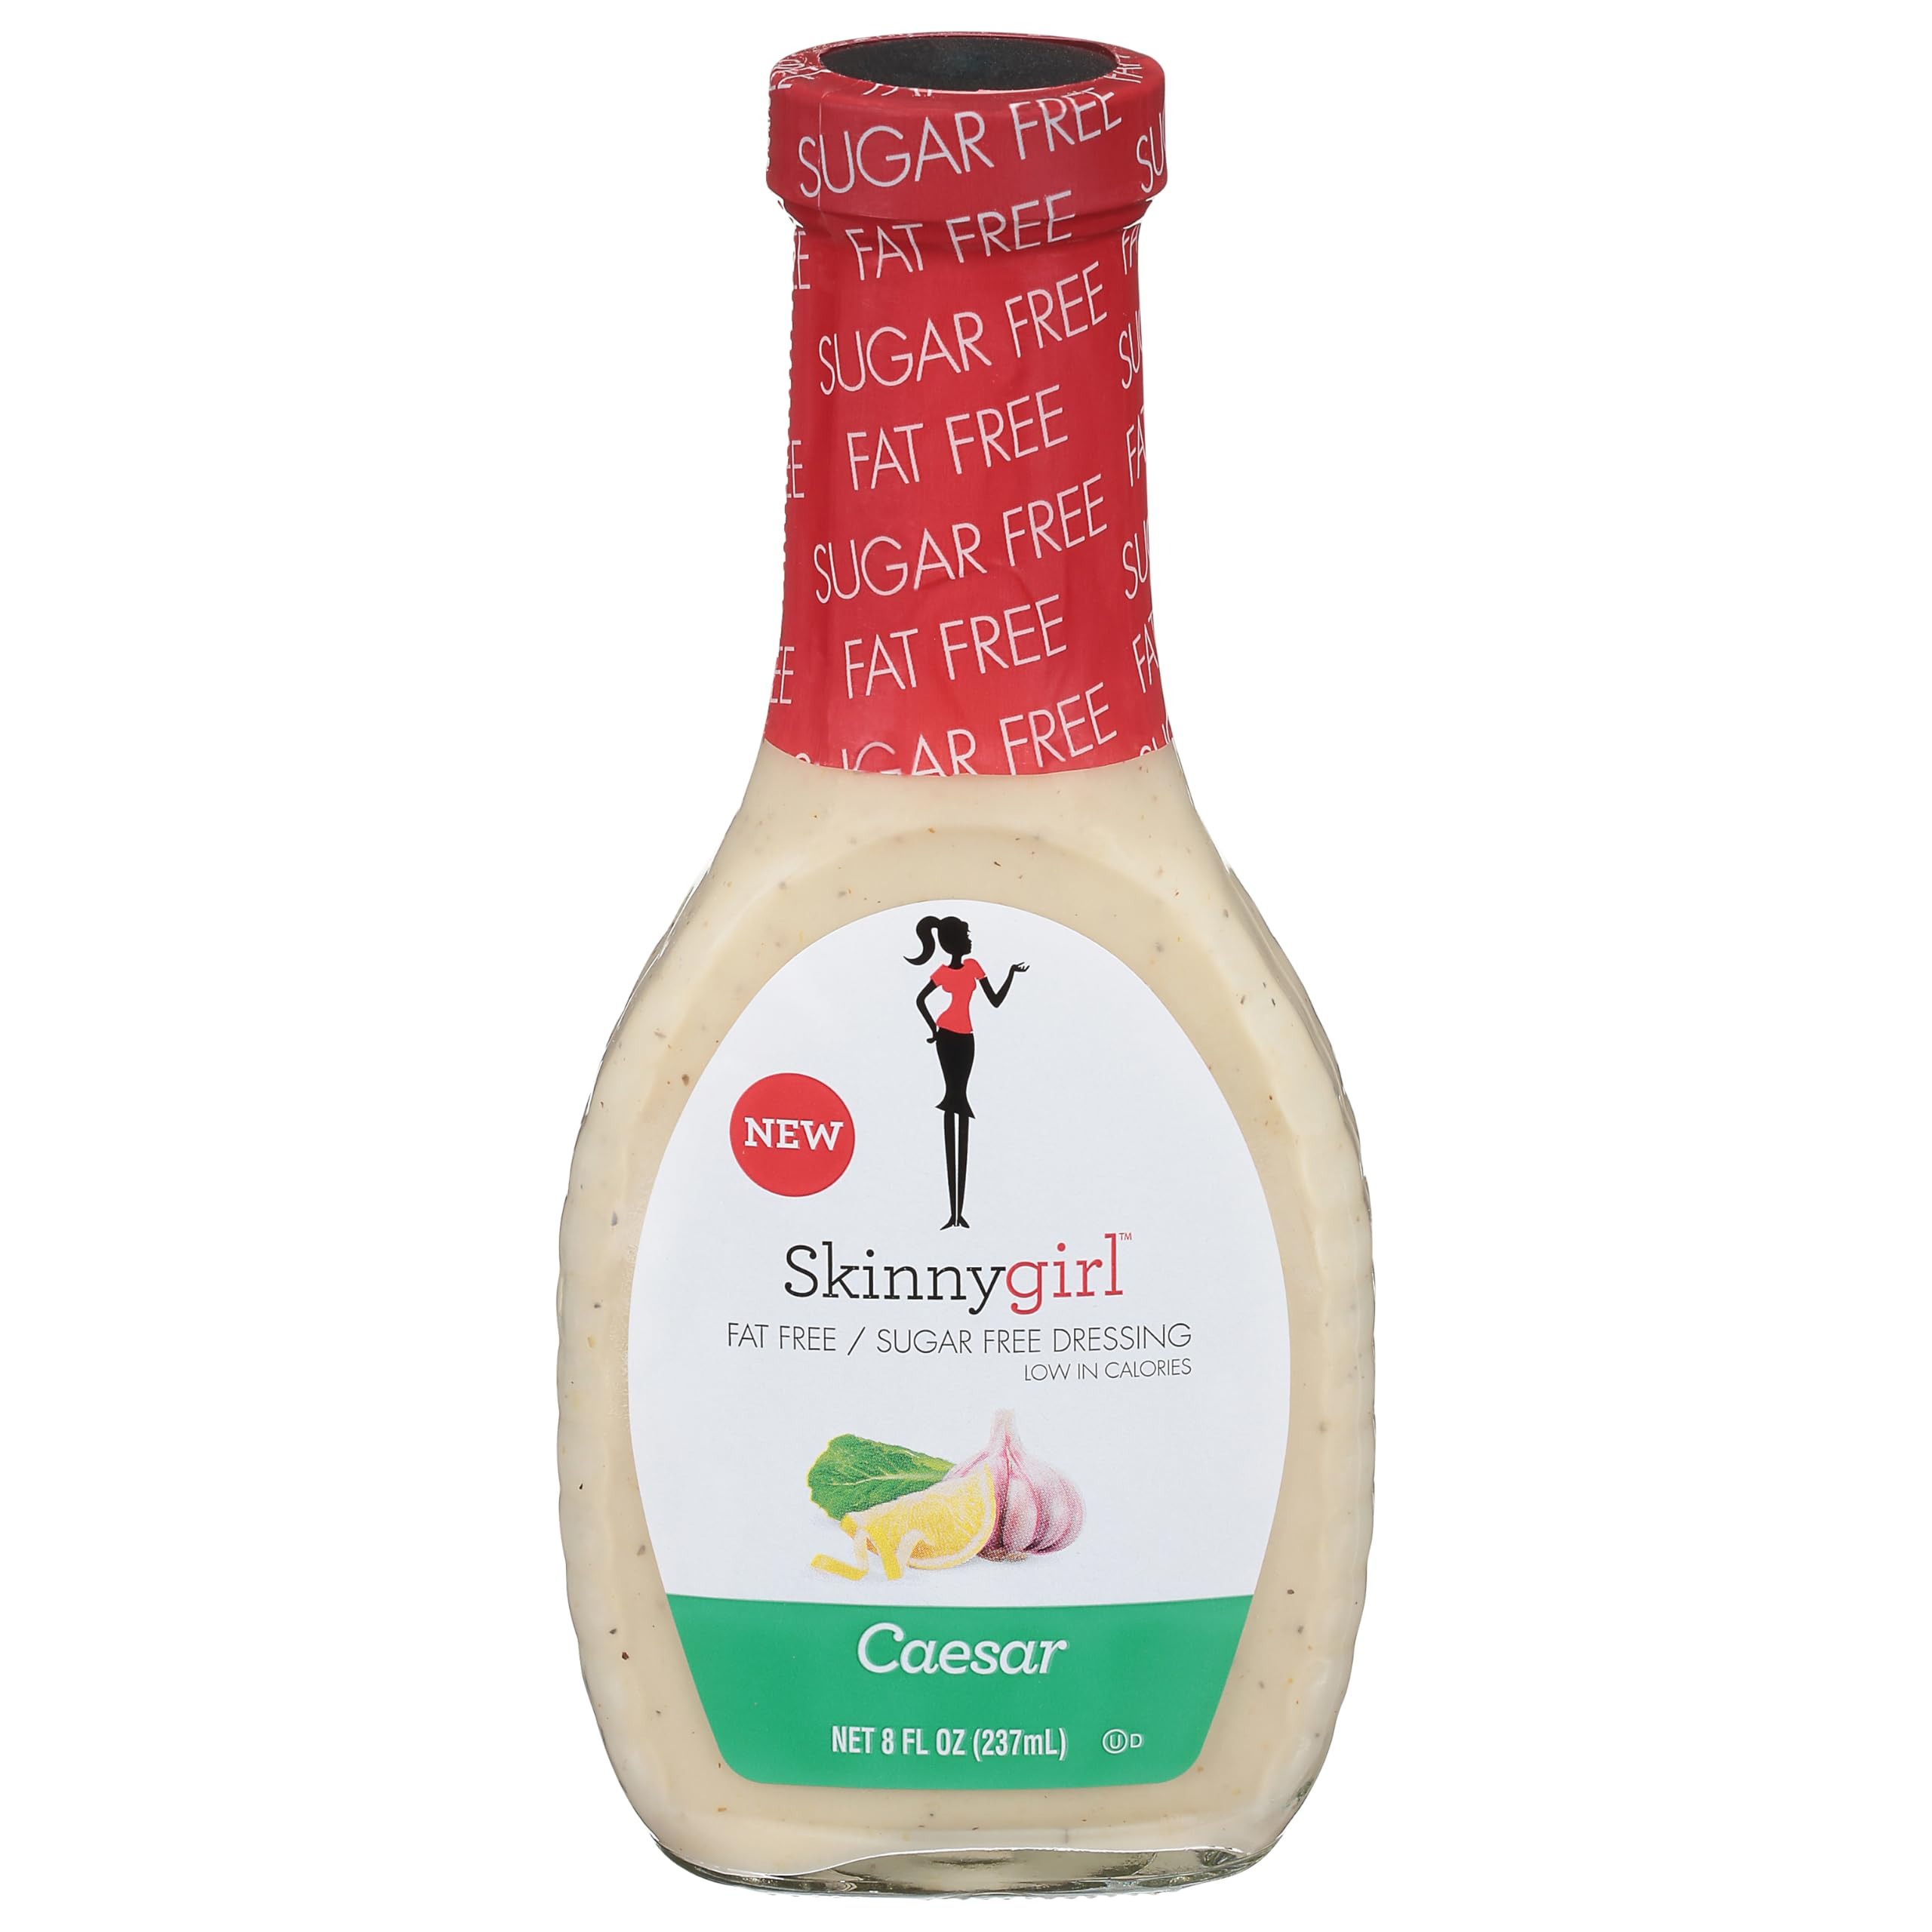
Item Name: Skinnygirl Fat-Free Salad Dressing, Sugar-Free Caesar, 8 Ounce
Bullet Point 1: One 8 oz bottle of Skinnygirl Caeser salad dressing
Bullet Point 2: Kosher, fat free and sugar free Italian dressing is low in calories compared to other dressings
Bullet Point 3: A great-tasting, fat free dressing that you can flaunt on any salad without the guilt or hassle
Bullet Point 4: Skinnygirl Caeser salad dressing can help you achieve your wellness goals this year
Bullet Point 5: Skinnygirl salad dressing makes a great dip for chips or veggies, or drizzle on sandwiches and wraps for added flavor
Value: 8.0
Unit: Ounce

Price: 2.69